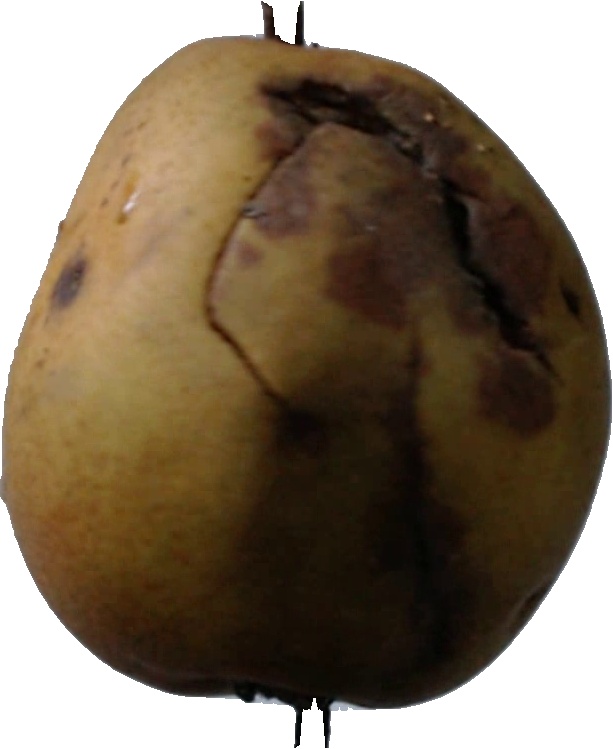
Label: pear_3